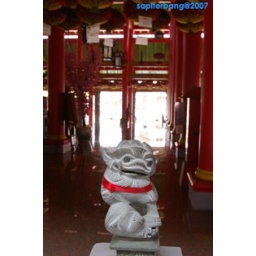
lion is in the house